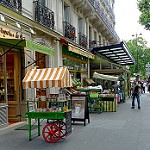
Label: street